Wildlife garden

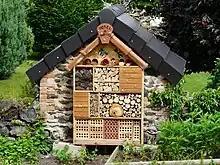
Insect house in Pontgibaud, Puy-de-Dôme, France

Bird feeding stations and bird houses – A place for birds to eat and take shelter will increase the number of birds in the garden, which play a key role in biological pest control. Not only will food and shelter increase the survival rate of birds, but it will also ensure that they are healthy enough for a successful breeding season.